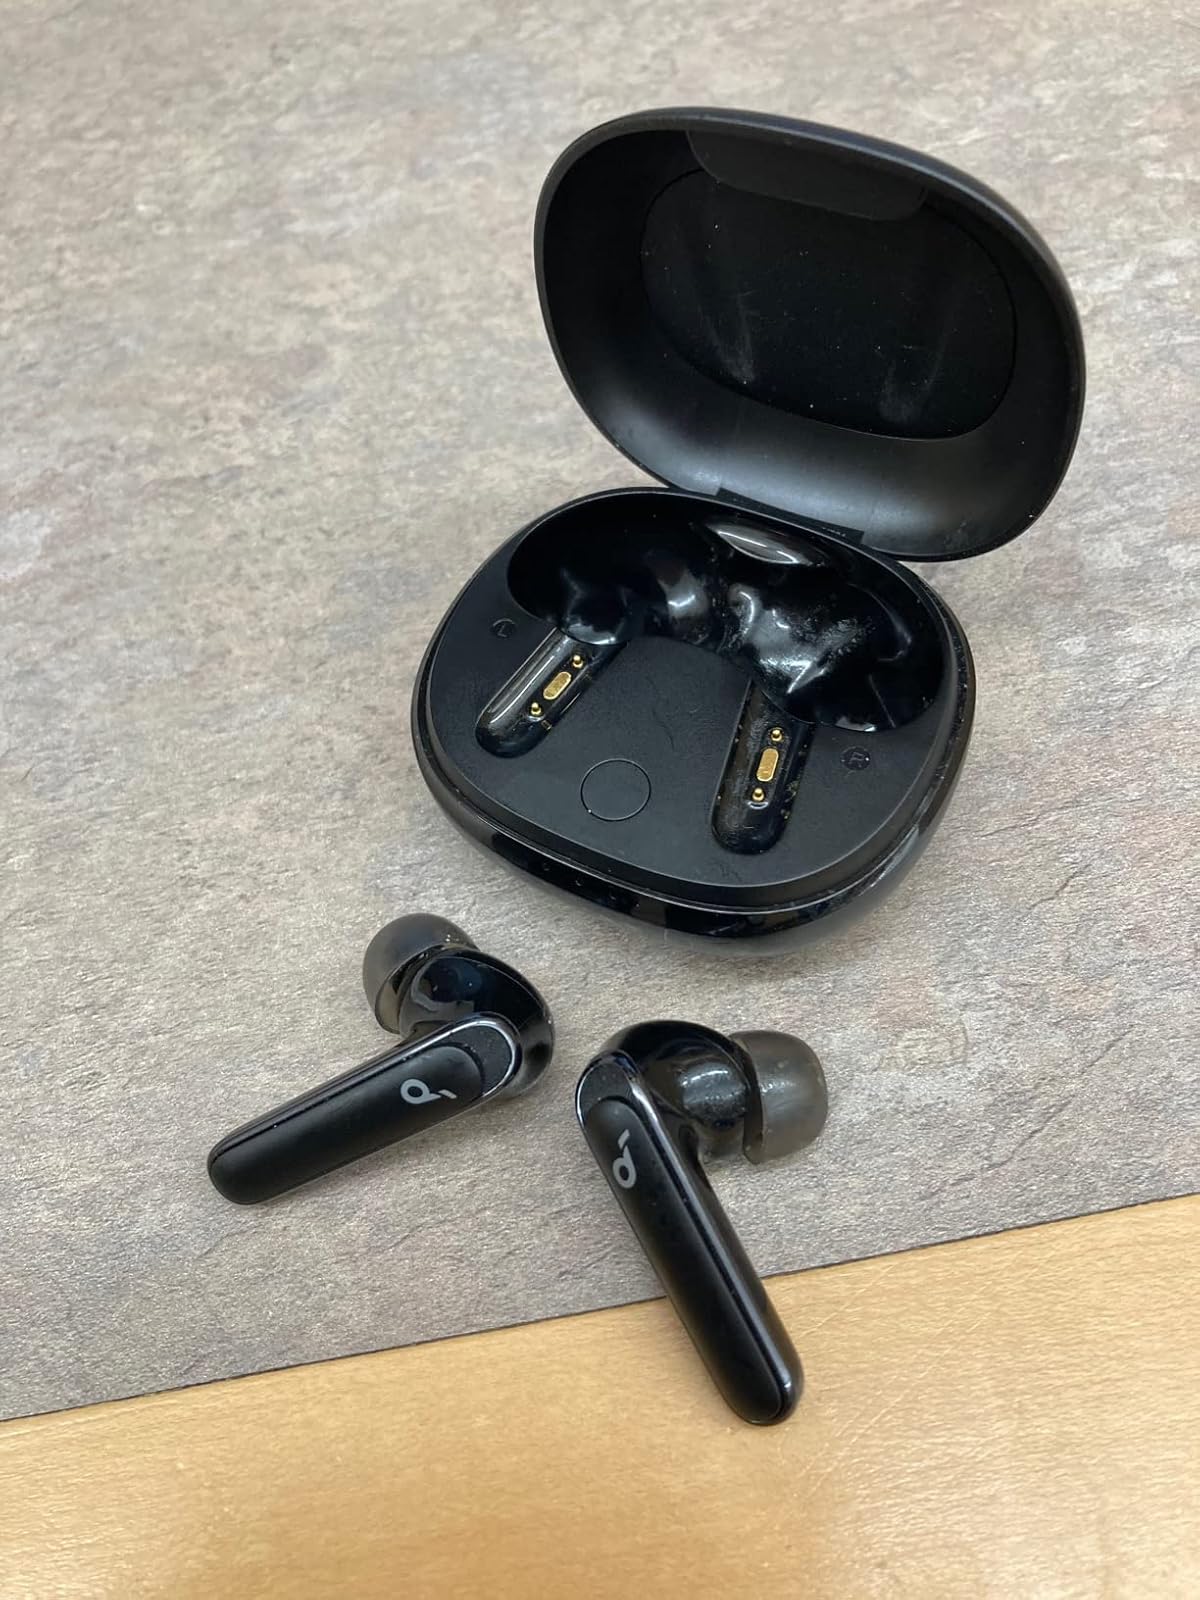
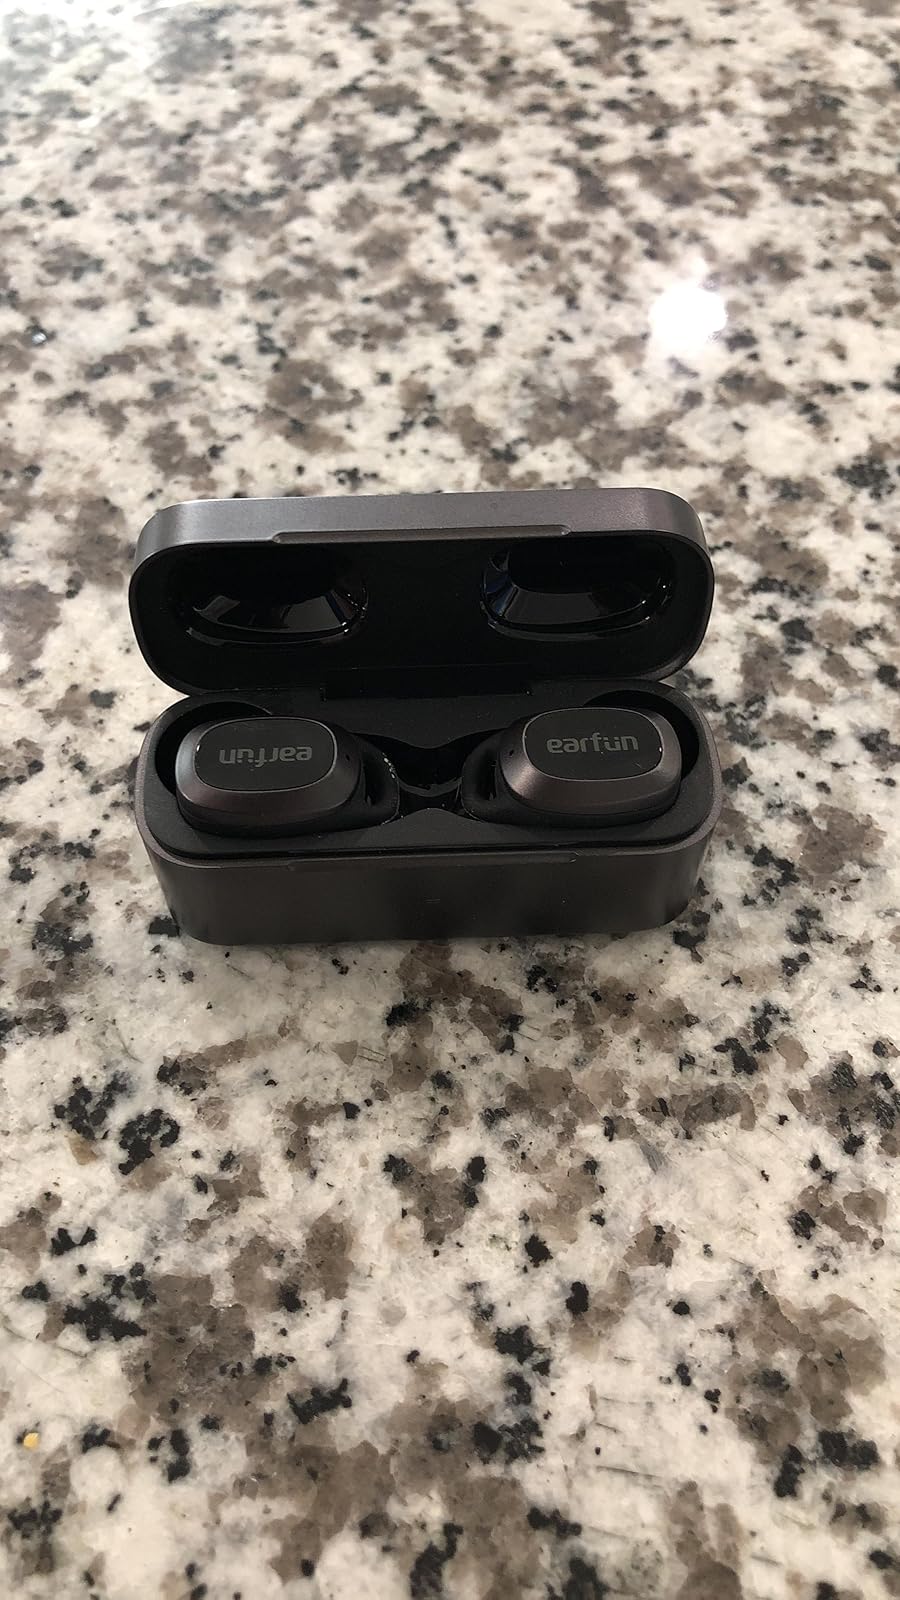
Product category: earbuds
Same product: no